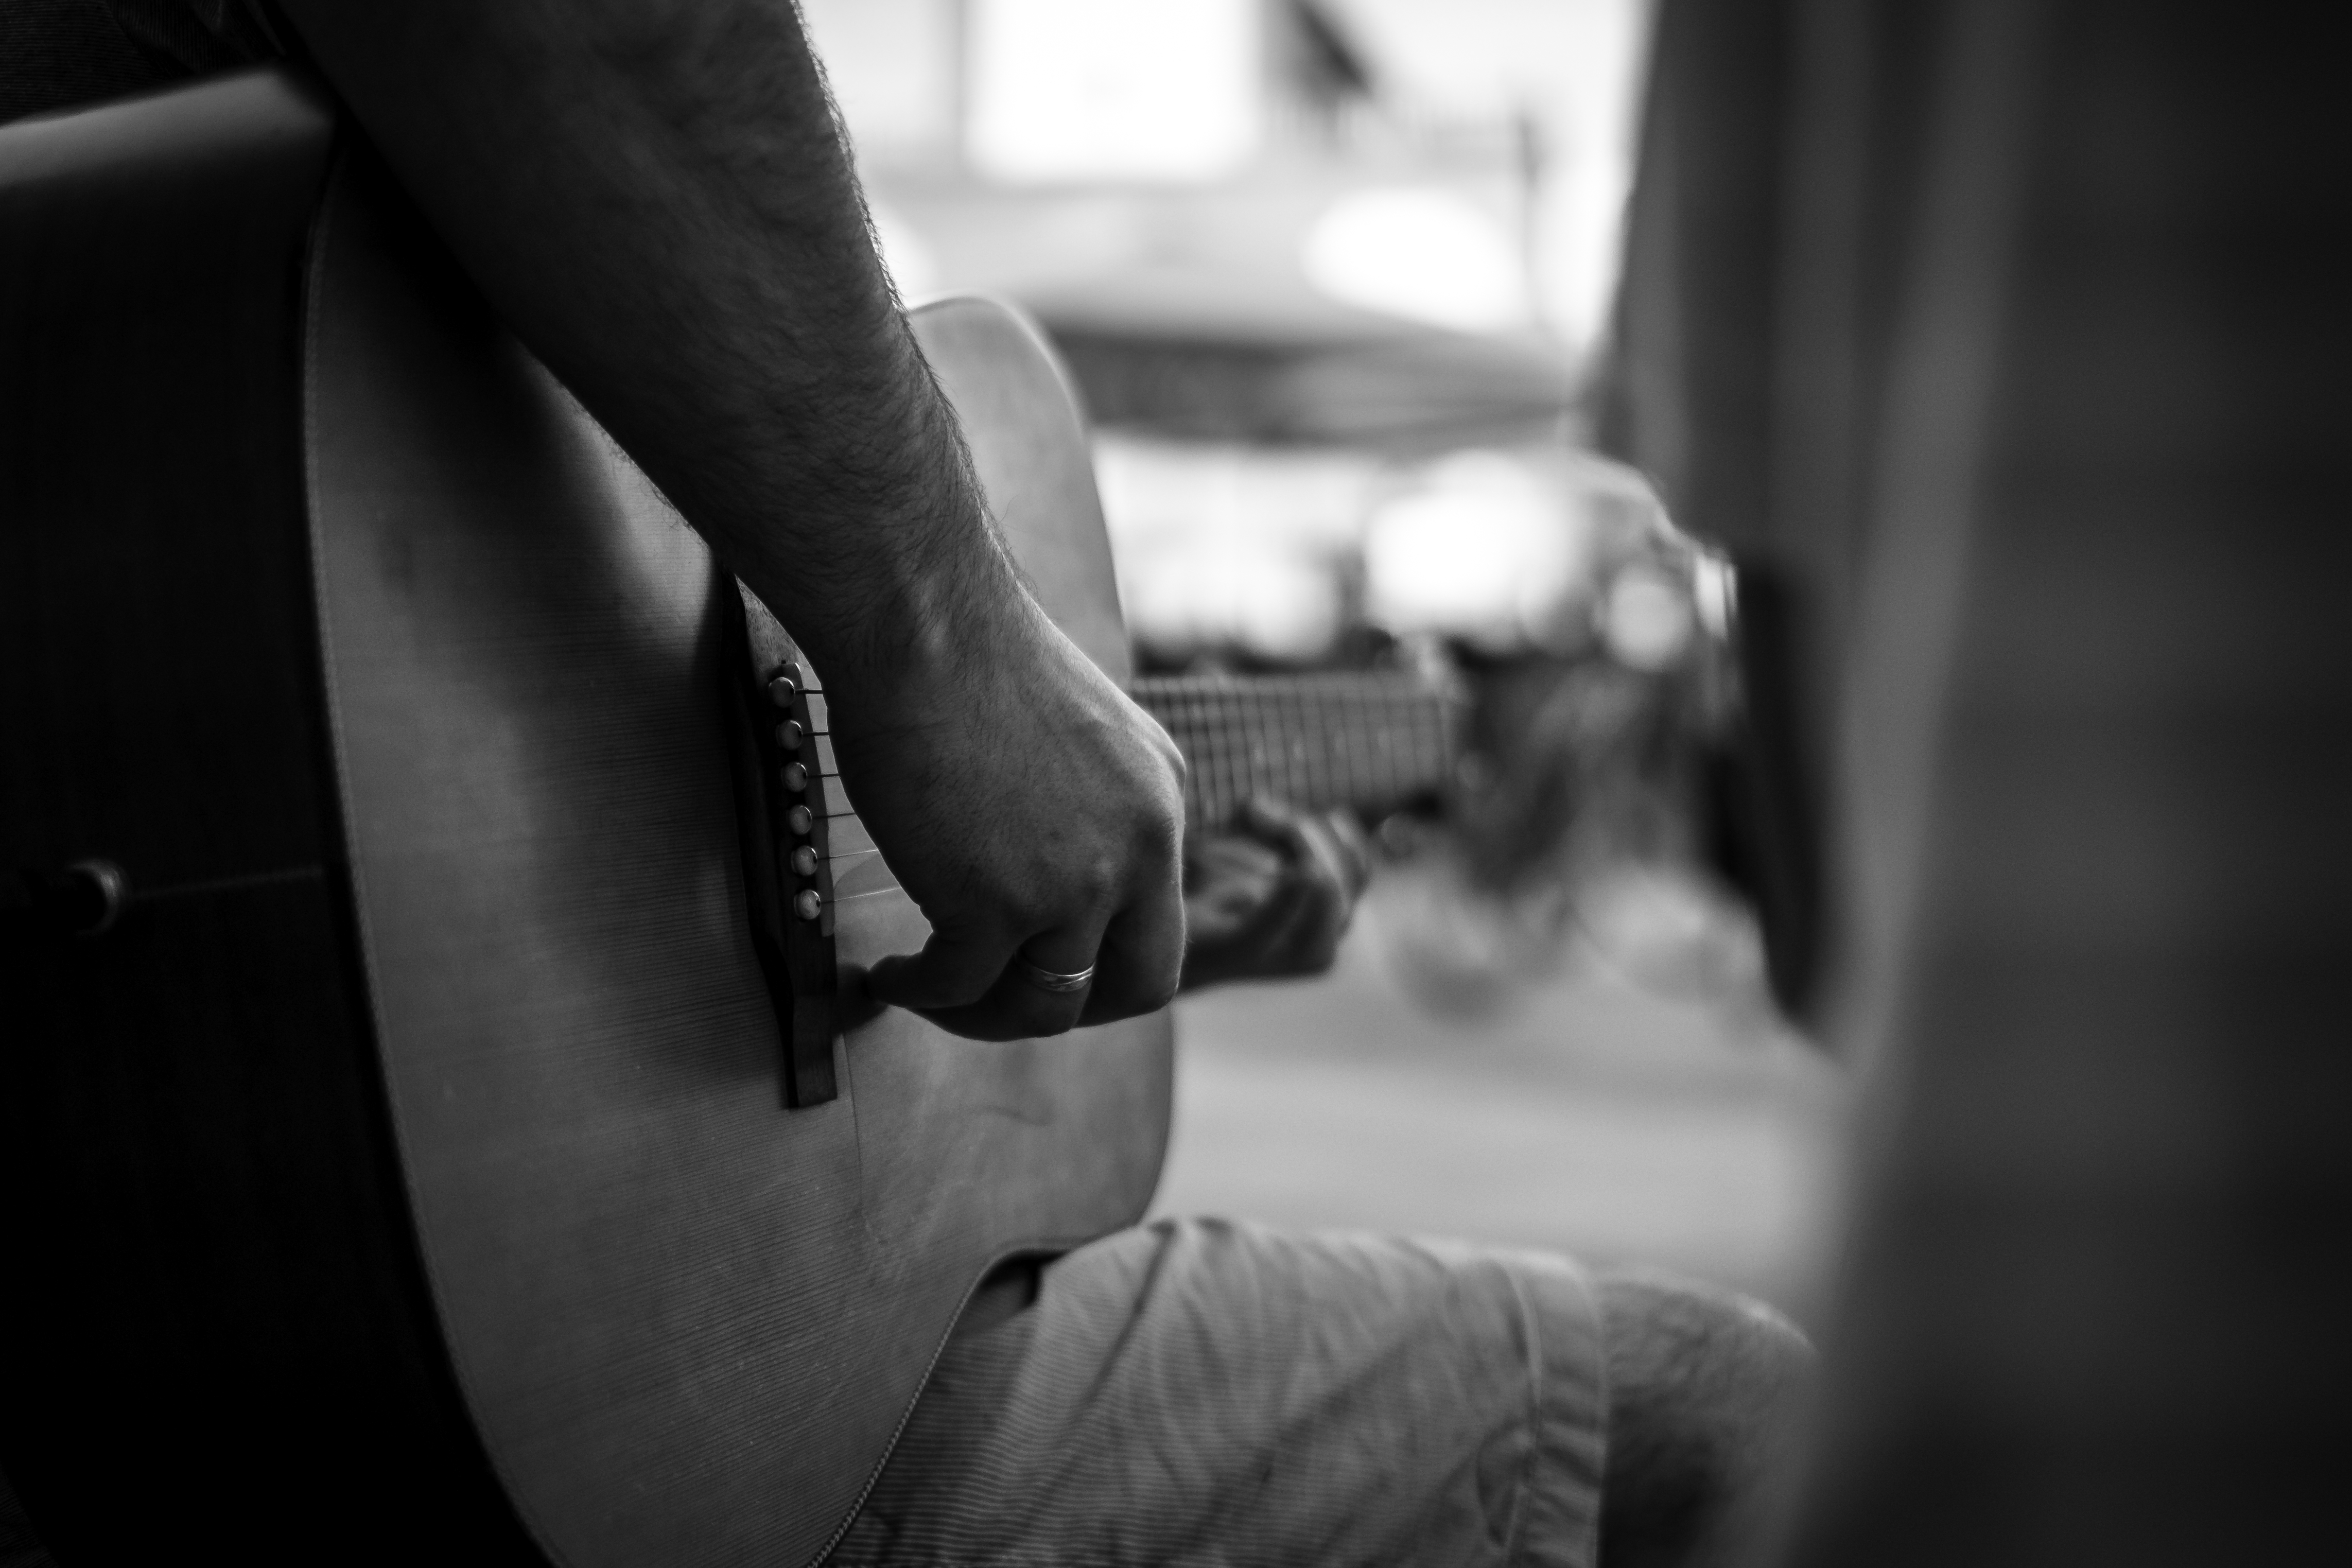
hand, music, blur, black and white, people, woman, white, street, photography, guitar, city, explore, portrait, model, instrument, artist, playing, musician, black, monochrome, arm, artwork, streetphotography, flickr, bw, blackandwhite, project, creativecommons, art, musicalinstrument, stadt, beauty, passion, germany, deutschland, kunst, sw, bayern, bavaria, schwarzweis, depthoffield, dof, spielen, busker, 32, menschen, strase, strasenfotografie, musiker, musik, strasenmusiker, 365, 366, augsburg, fujixt1, fujifilmxt1, project365, projekt, photoaday, pictureaday, project366, streettog, tog, zweisichtde, zweisichtig, querformat, landscapeformat, kunstwerk, gitarre, streetperformer, leidenschaft, k nstler, sch rfentiefe, tiefensch rfe, unsch rfe, 27leidenschaft, interaction, musikinstrument, sense, monochrome photography